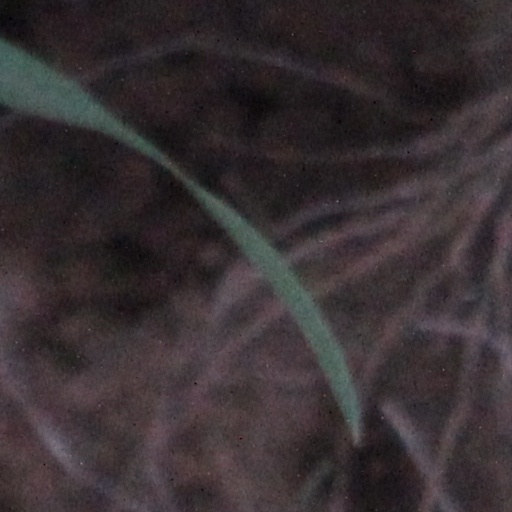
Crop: wheat